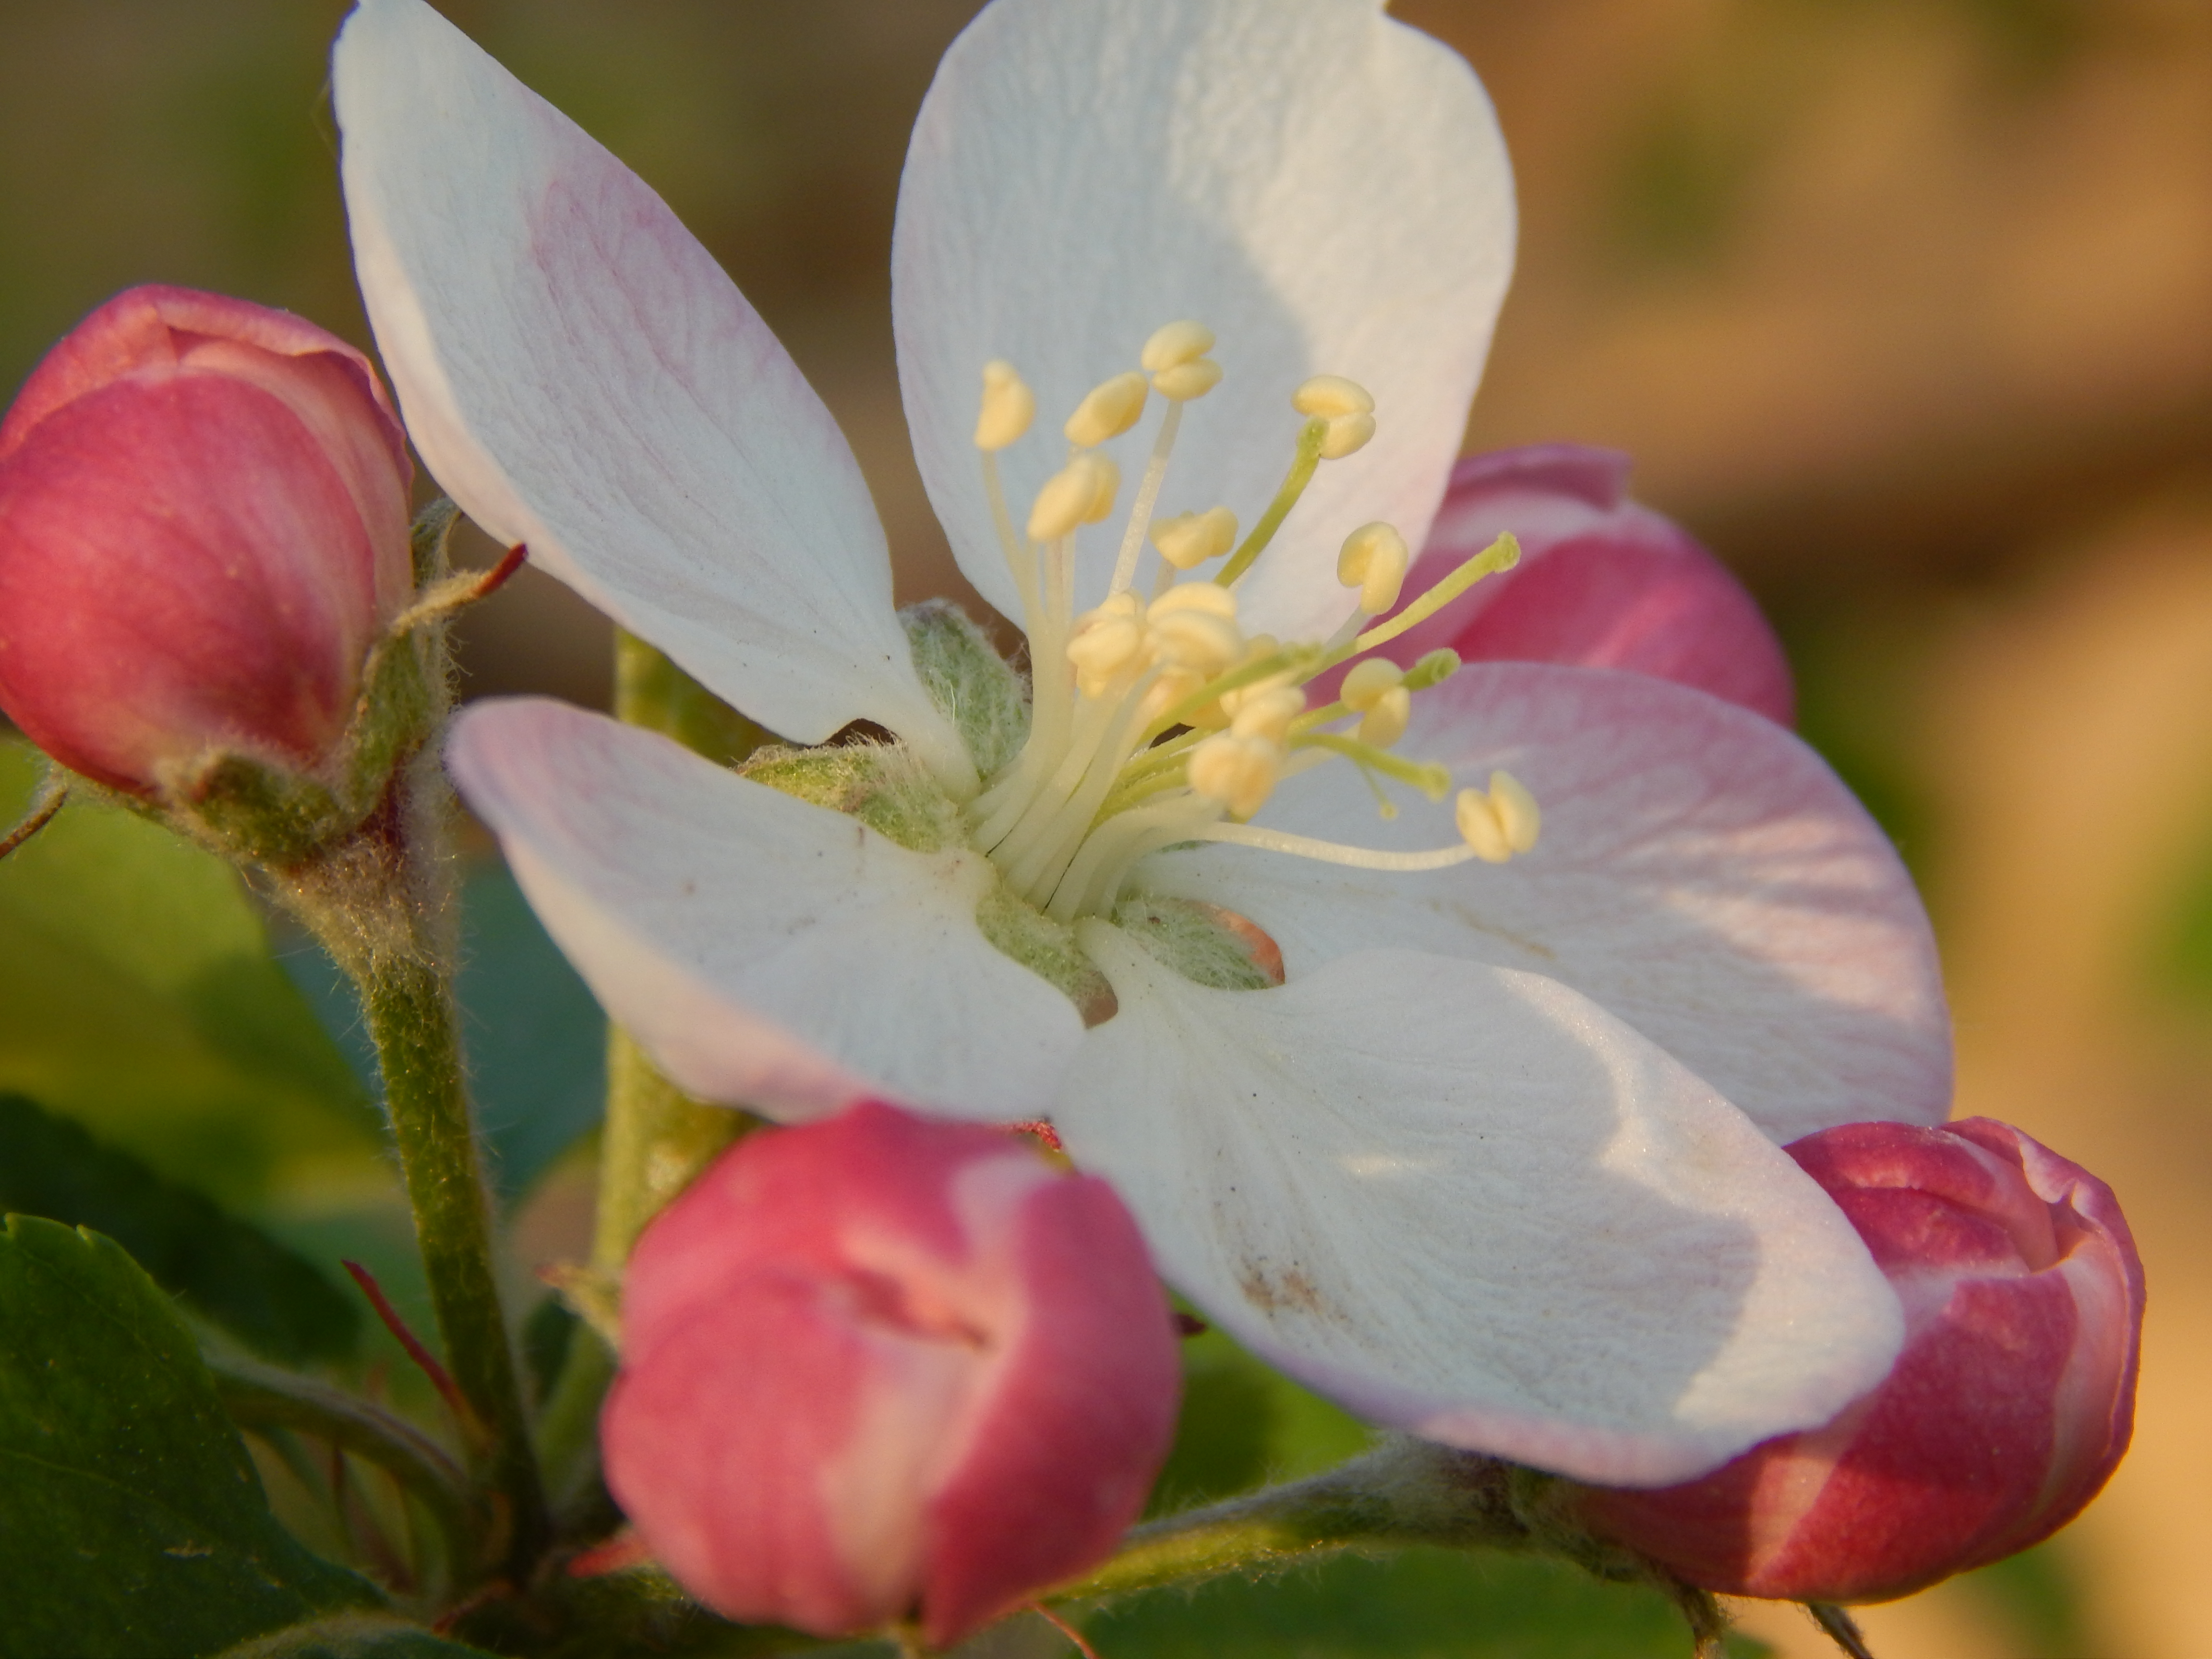
flower, spring, tree, blossom, peach, plant, petal, flowering plant, terrestrial plant, Pedicel, twig, herbaceous plant, plant stem, malus, wildflower, perennial plant, lily family, evening primrose family, prunus